Ti'inik

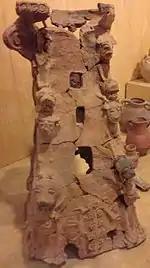
Cultic terracotta found at Tel Taanach, now in the Istanbul Archaeology Museums

Just to the north of Ti'inik is a 40-metre-high mound which was the site of the biblical city of Taanach or Tanach, a Levitical city allocated to the Kohathites. During Iron Age II, Ta'anach was a city in the Kingdom of Israel. Archaeologist William G. Dever estimates the city's population to have ranged between 500 and 1,000 people during the 9th and 8th centuries BCE.